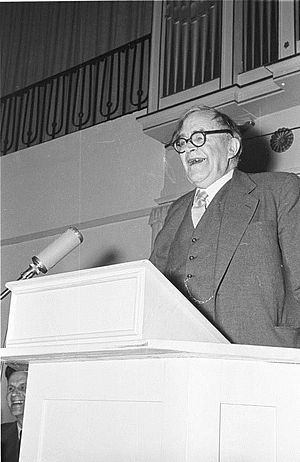
Bibelen / Bibelsk teologi
Karl Barth i 1956.
Bibelen er betegnelsen for de grundlæggende kanoniske skrifter i jødedommen og kristendommen. Den hebraiske Bibel, også kaldet Tanakh, er ikke identisk med den kristne Bibel, som beskrives her. I kristendommen varierer antallet og indholdet af Bibelens bøger.